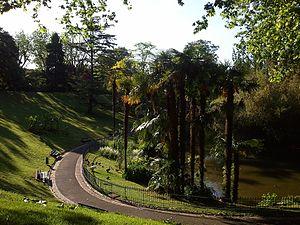
Plateau des Poètes - Jardin à l'anglaise de Béziers (Hérault), ville du Languedoc, FRANCE.
Le plateau des poètes est un jardin à l'anglaise créé à la fin du XIXᵉ siècle à Béziers, dans le prolongement de la promenade qui traverse le centre de la ville, les « allées Paul Riquet ».